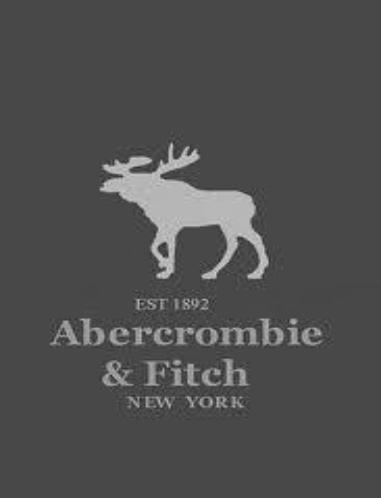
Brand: Abercrombie & Fitch
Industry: Clothes